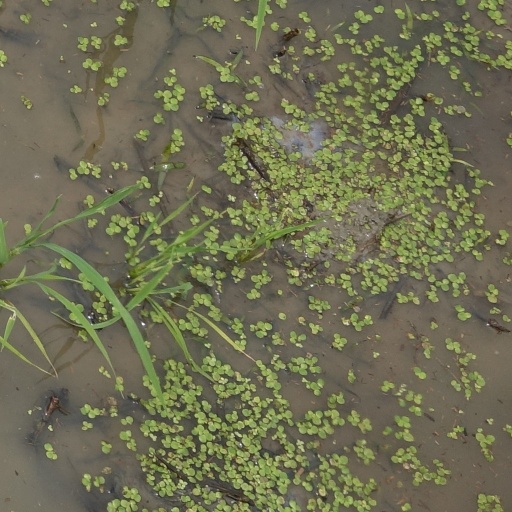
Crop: rice